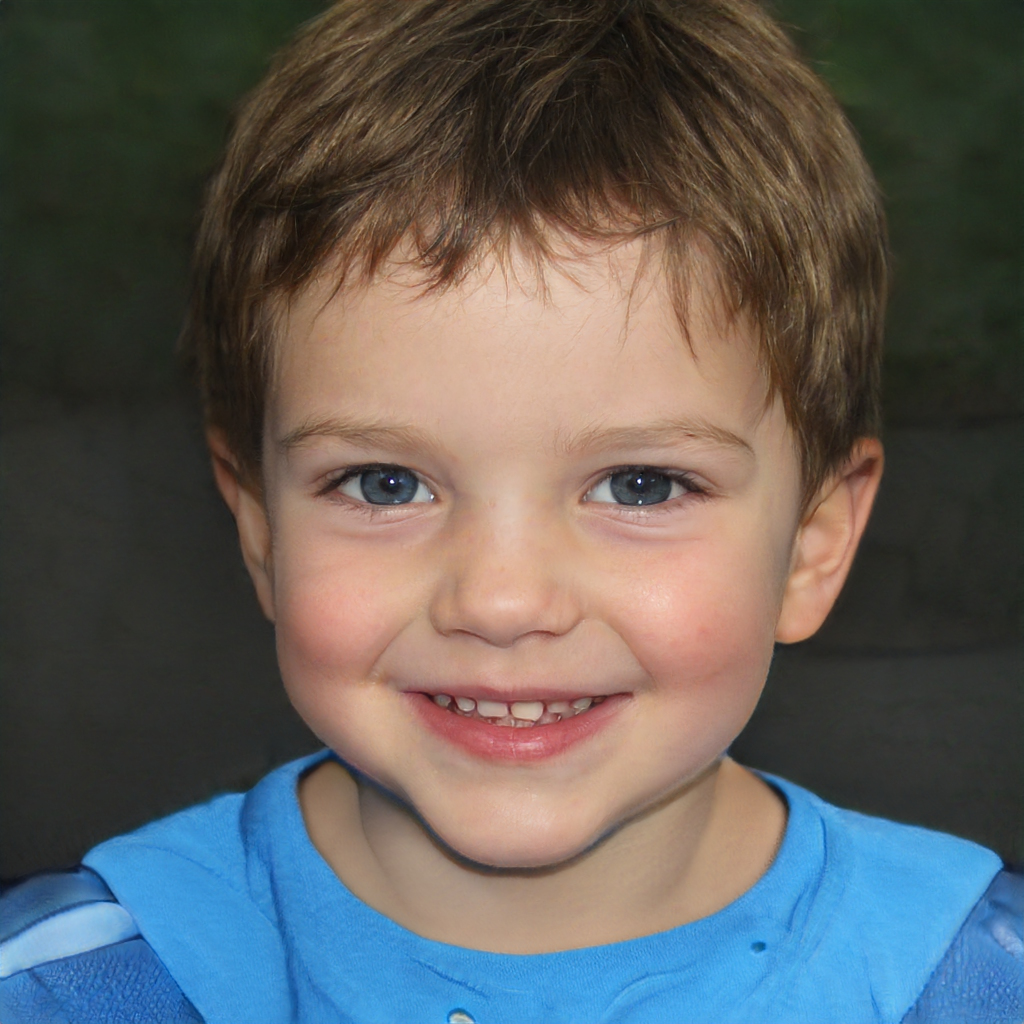
Portrait style: Real Portrait